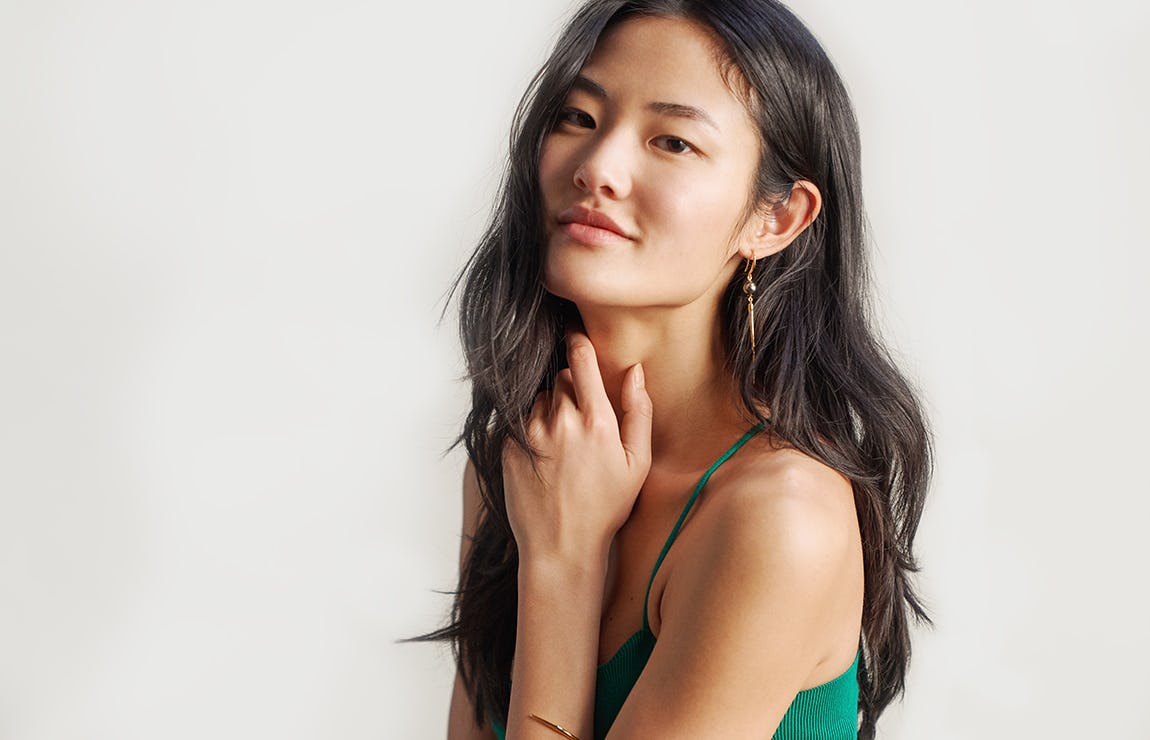
Gender: women